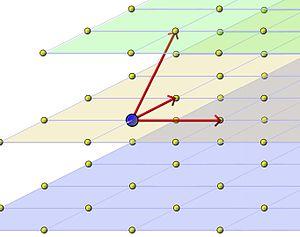
Illustration de l'existence d'une base dans un réseau.
En cristallographie, un réseau de Bravais est une distribution régulière de points – appelés nœuds – dans l’espace qui représente la périodicité de la distribution atomique d’un cristal. Les nœuds peuvent être imaginés comme les sommets des mailles, c'est-à-dire des portions de l'espace dans lesquelles la structure cristalline peut être divisée. La structure est alors reconstruite par simple translation de la maille. La donnée d'un réseau de Bravais n'est pas suffisante pour caractériser un cristal : d'une part le cristal est constitué d'atomes et non de nœuds, et d'autre part la maille peut contenir plusieurs atomes, ce qui fait que certaines symétries du réseau ne sont pas forcément des symétries de la structure cristalline : c'est le cas des cristaux mérièdres. Lorsque la symétrie complète du réseau de Bravais est réalisée aussi dans la structure cristalline on parle de cristaux holoèdres.
En mathématiques, un réseau d'un espace euclidien est un sous-groupe discret de l’espace, de rang fini n. Par exemple, les vecteurs de Rⁿ à coordonnées entières dans une base forment un réseau de Rⁿ. Cette notion permet de décrire mathématiquement des maillages, comme celui correspondant à la figure 1.